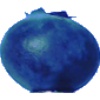
Label: Huckleberry 1